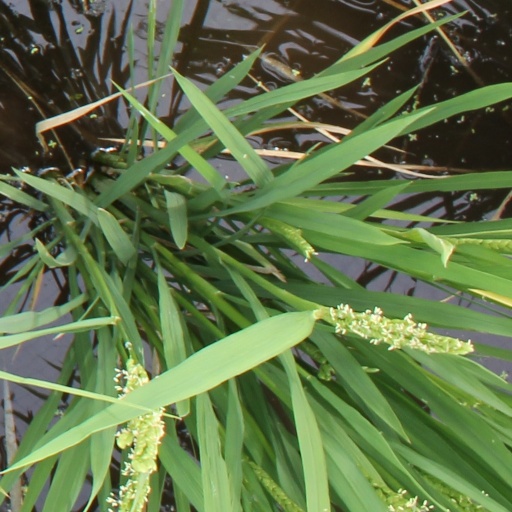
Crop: rice